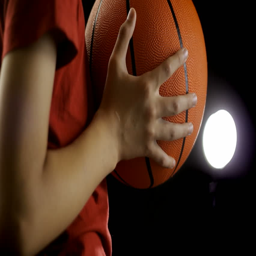
little boy holding a basketball in hands , dream